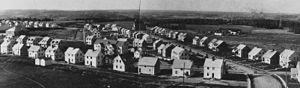
La ville d'Arvida, dans la région du Saguenay.
Arvida est une ancienne ville du Saguenay, au Québec, incorporée en 1926 et fusionnée à Jonquière en 1975. Son premier quartier est classé parmi les lieux historiques nationaux du Canada depuis 2014.